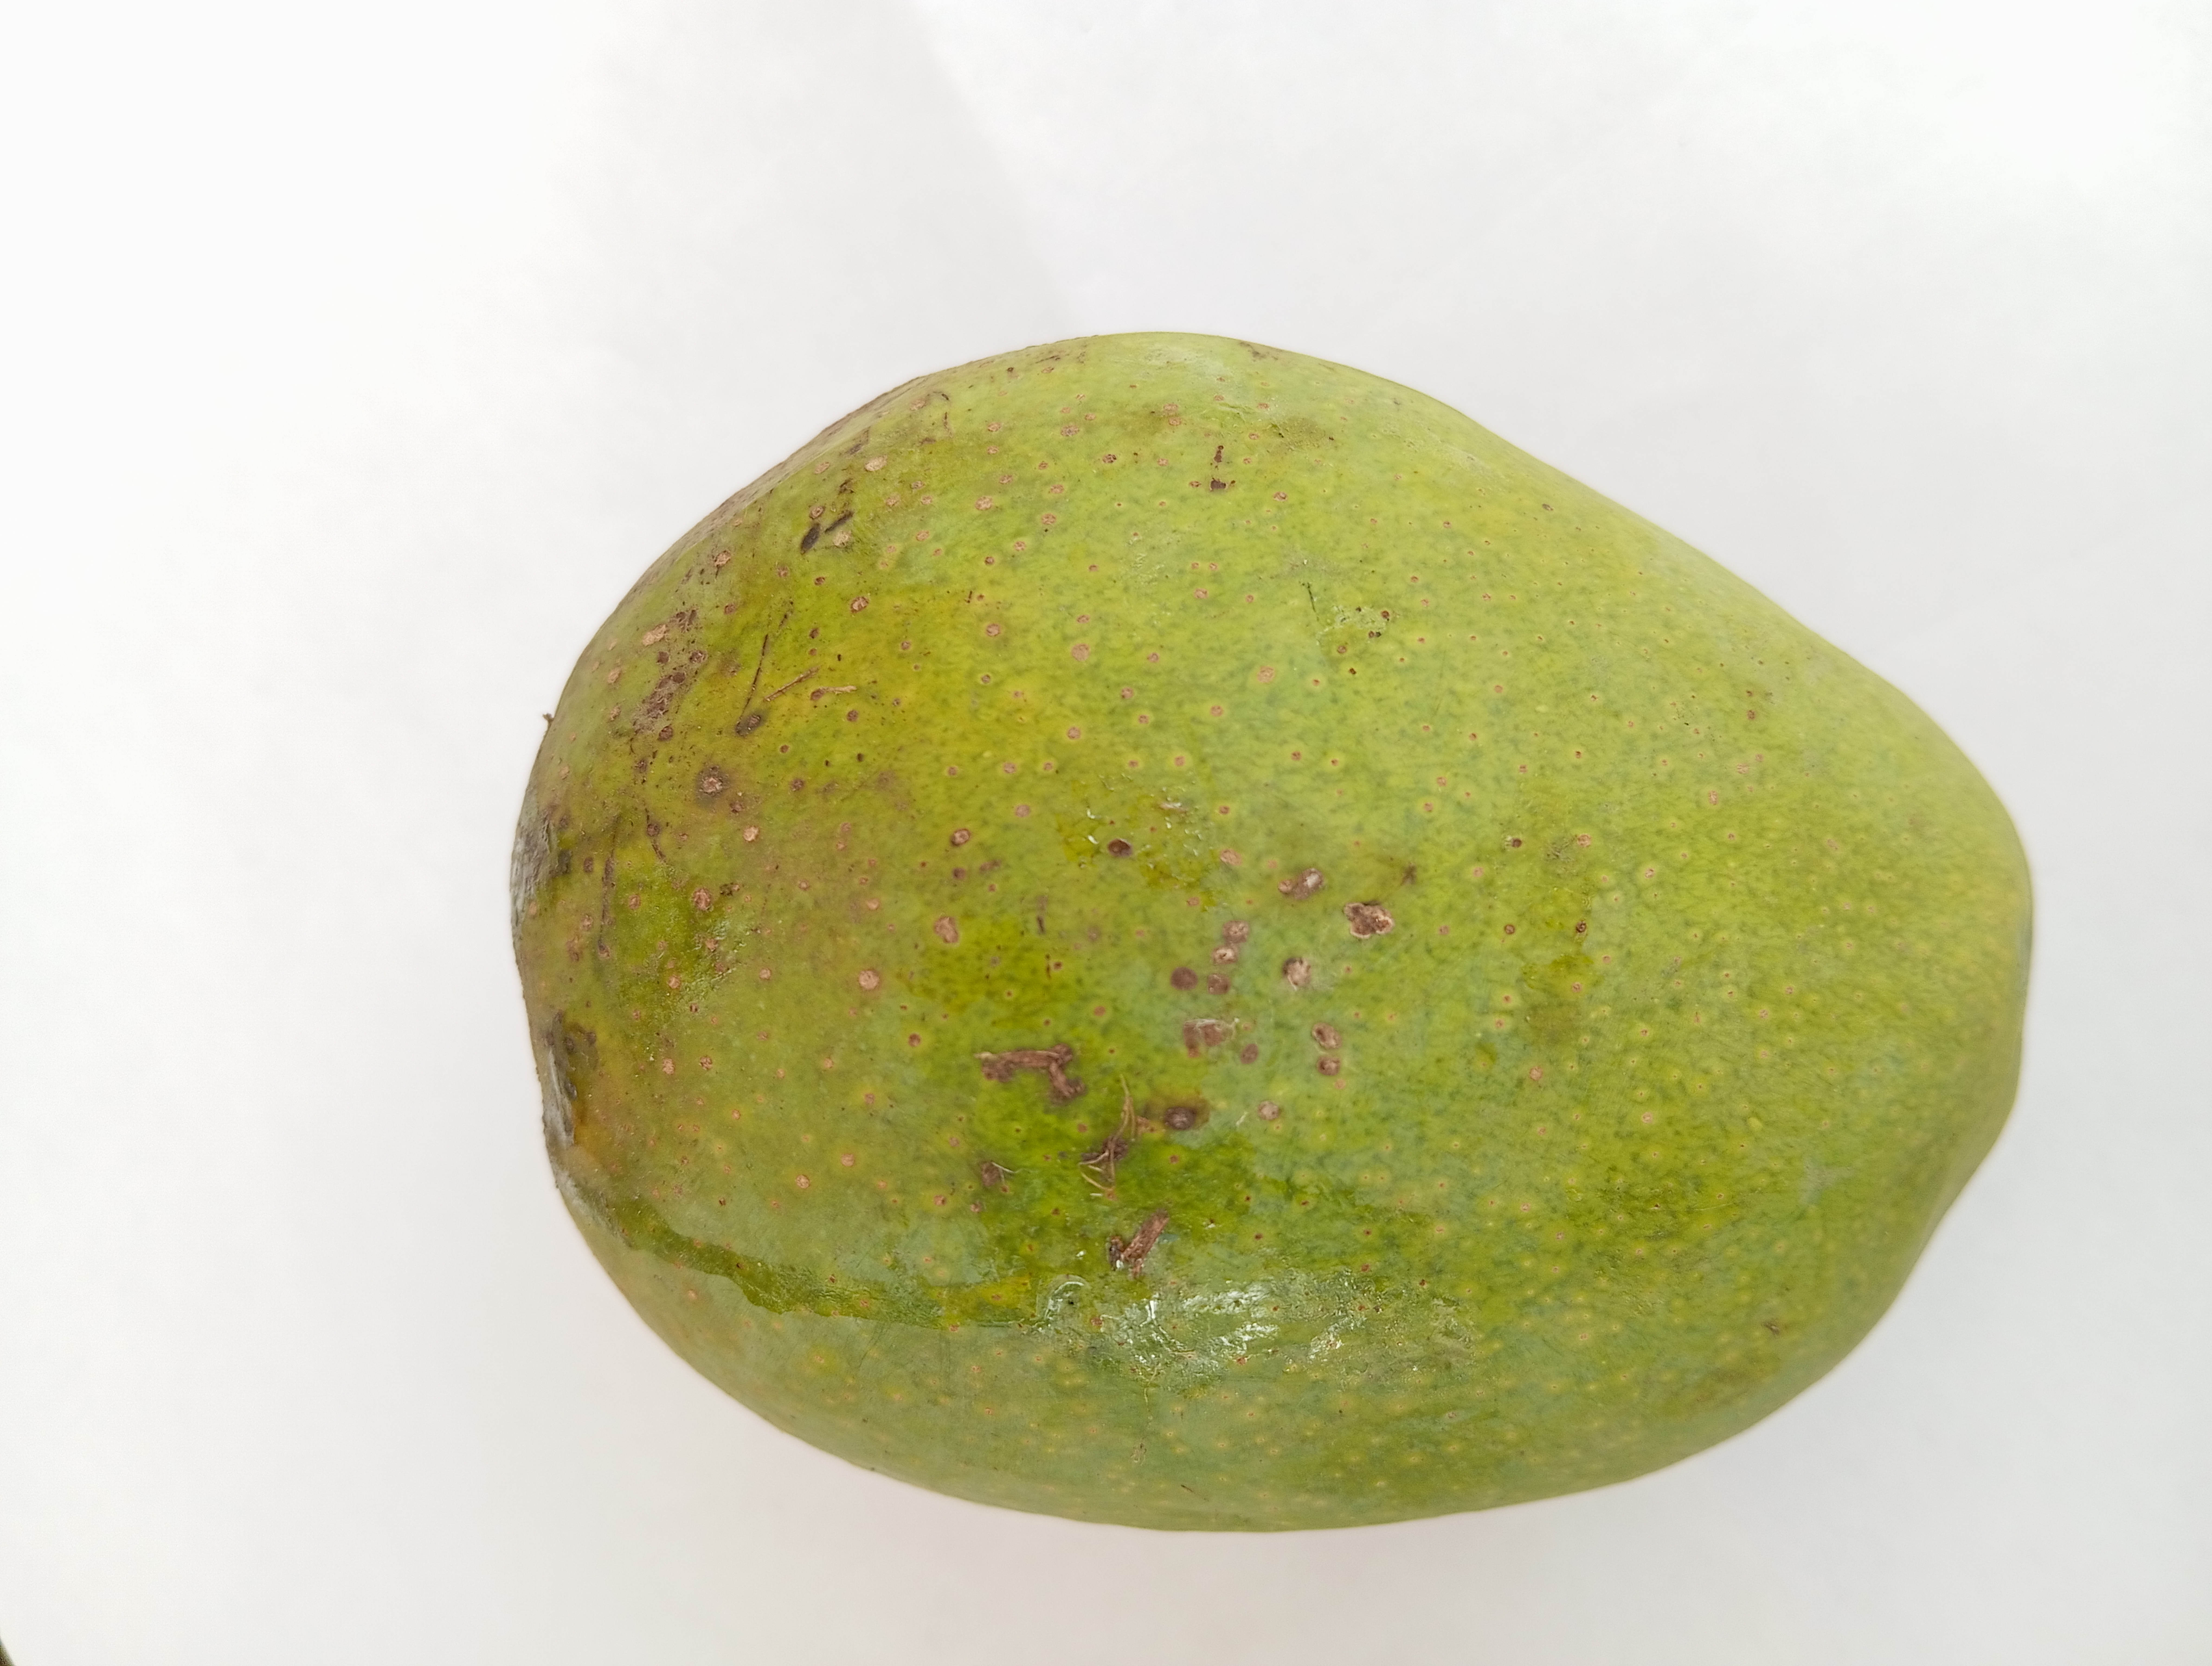
Mango variety: Himsagar